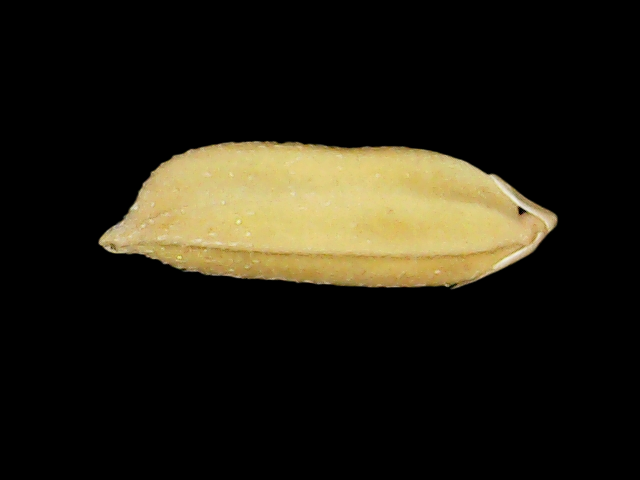
Rice variety: Binadhan24